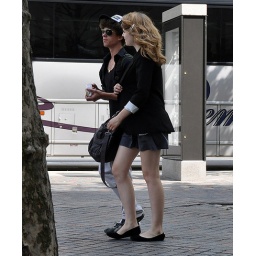
tall girl in street